Balsamic vinegar

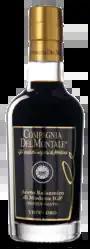
Aged balsamic vinegar of Modena PGI (three years)

These commercial-grade products imitate the traditional product. The current standard is found as part of the register of PGI productions, under the name Balsamic Vinegar of Modena ("aceto balsamico di Modena"). It was added to the PGI list in 2009.